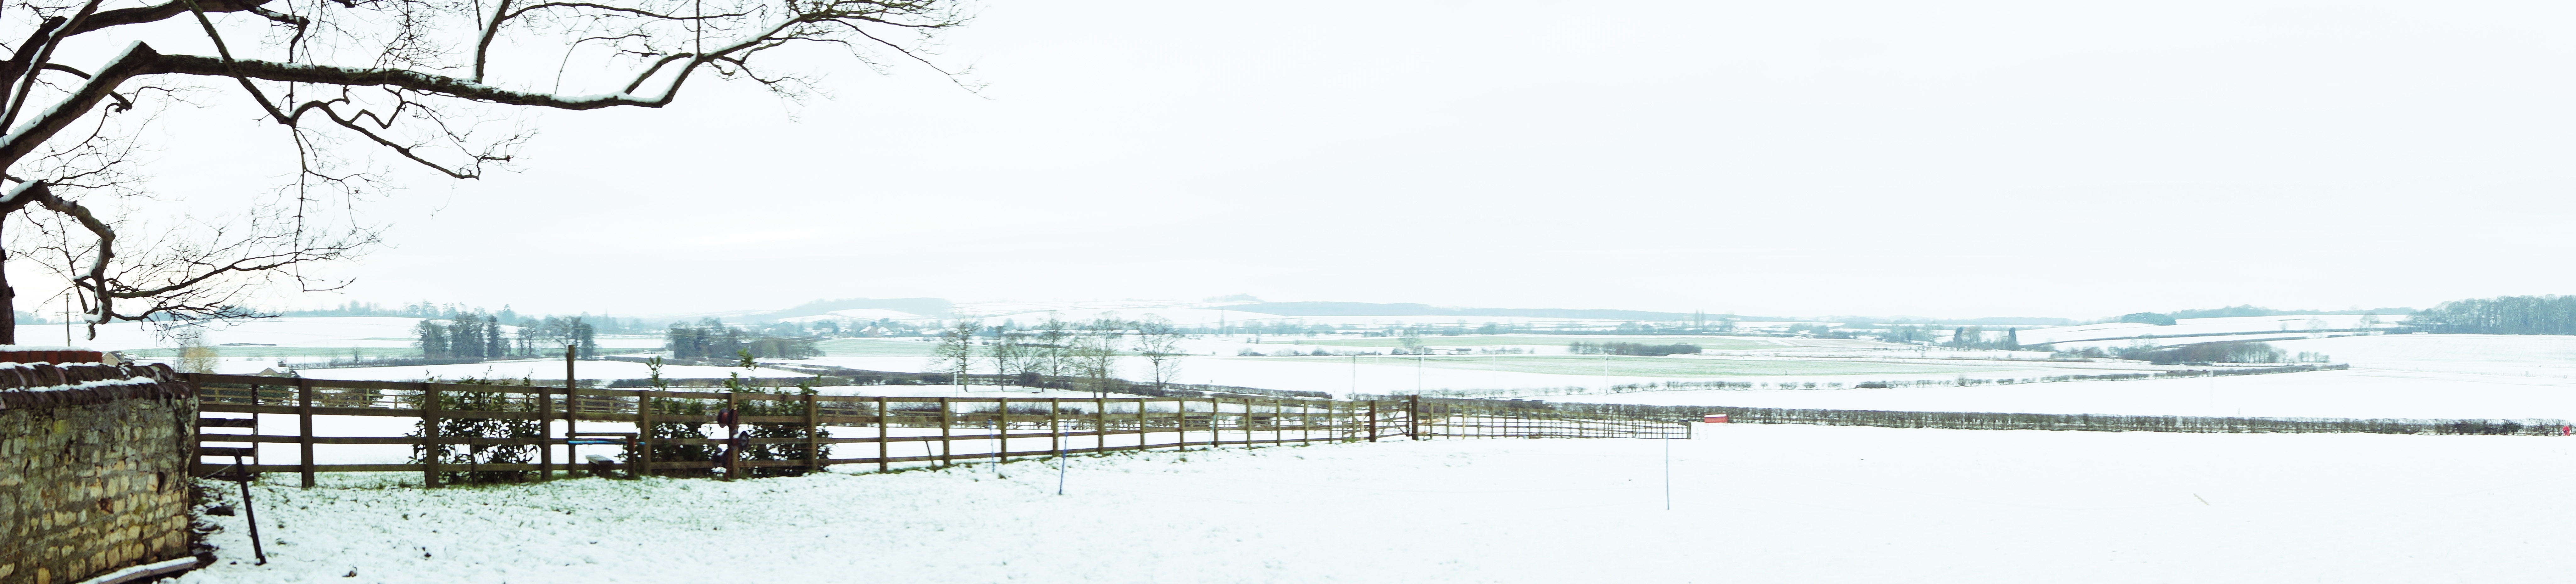
landscape, horizon, snow, winter, fence, road, field, panorama, weather, christmas, season